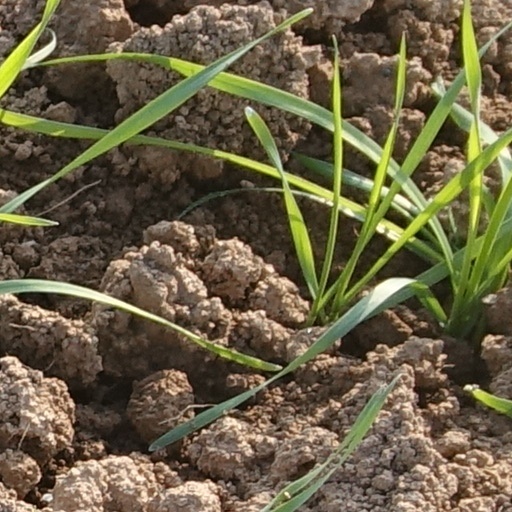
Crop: wheat